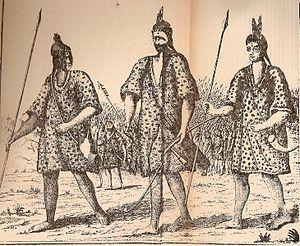
La province de Santiago del Estero est une province de l'Argentine, située dans la région du Gran Chaco, dans le centre-nord du pays. Sa capitale est la ville de Santiago del Estero. En 2010 la population recensée se montait à 896 461 habitants. En 2018 sa population était estimée à 958 000 habitants.